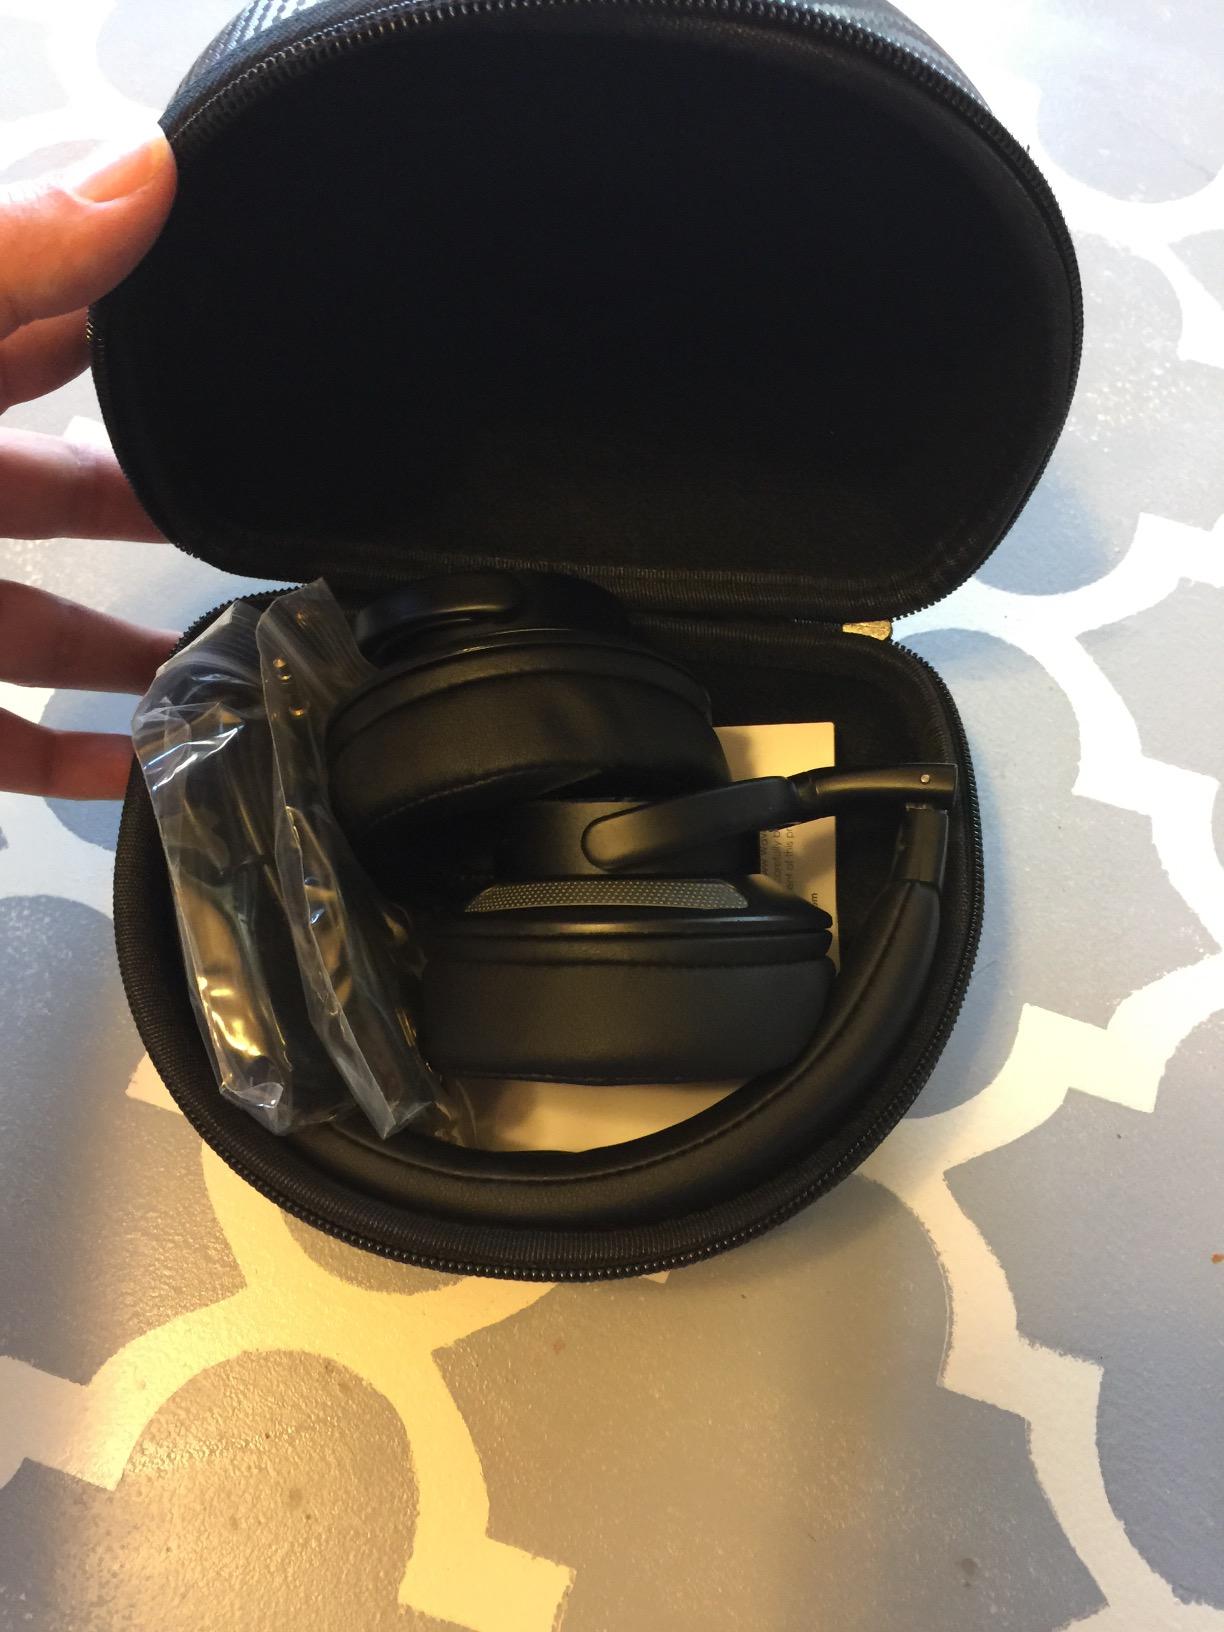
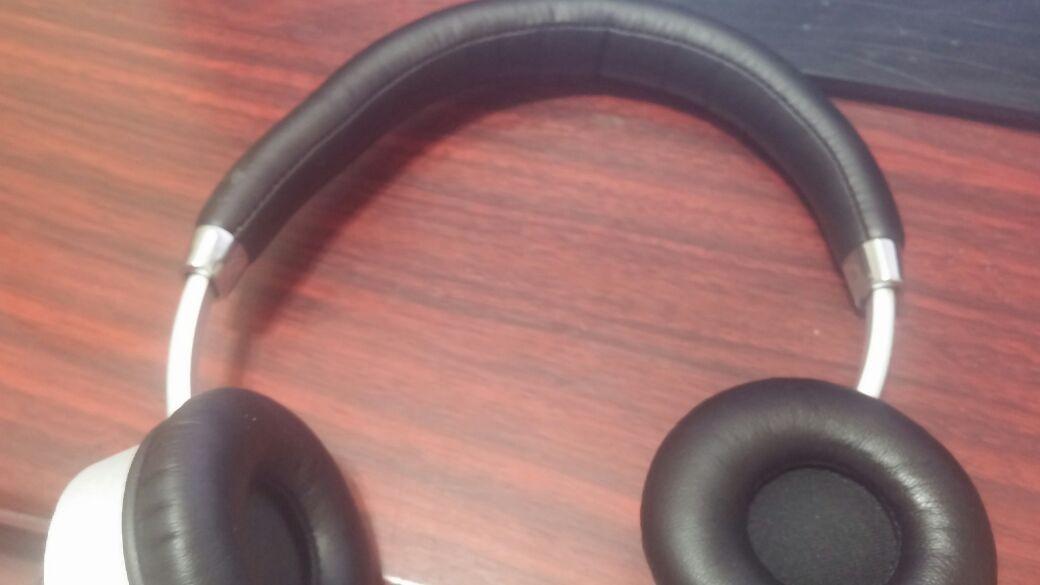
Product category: headphones
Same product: no